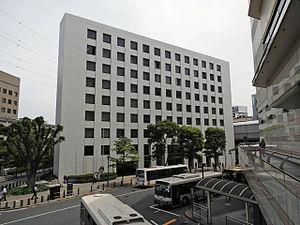
La Keiō Corporation ou simplement Keiō est une entreprise privée qui exploite des lignes ferroviaires dans l'ouest de Tokyo au Japon. La Keiō fait partie du Groupe Keiō qui exploite notamment des grands magasins que l'on trouve près des gares principales de la compagnie.